Eric Dempster

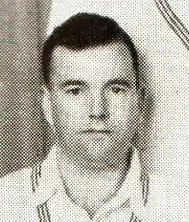
Eric Dempster in 1953

Eric William Dempster (25 January 1925 – 15 August 2011) was a New Zealand cricketer who played in five Test matches in 1953 and 1954, before becoming an international umpire.